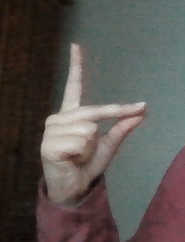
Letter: ta